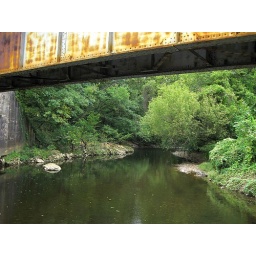
Under the train bridge near Leon Day Park